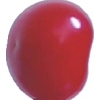
Label: cherry_sour